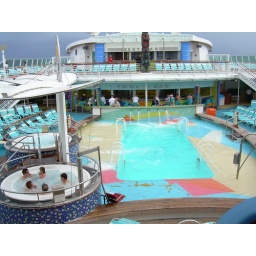
pool (and sky bar way in the background)